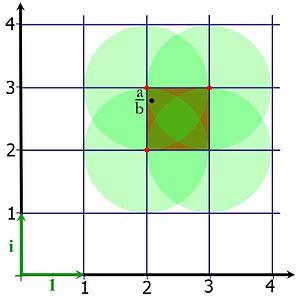
En mathématiques, et plus précisément, en théorie algébrique des nombres, un entier de Gauss est un élément de l'anneau des entiers quadratiques de l'extension quadratique des rationnels de Gauss. Il s'agit donc d'un nombre complexe dont la partie réelle et la partie imaginaire sont des entiers relatifs.
En mathématiques et plus précisément en algèbre, dans le cadre de la théorie des anneaux, un anneau euclidien est un type particulier d'anneau commutatif intègre.
En mathématiques et plus précisément en théorie algébrique des nombres, l’arithmétique modulaire est un ensemble de méthodes permettant la résolution de problèmes sur les nombres entiers. Ces méthodes dérivent de l’étude du reste obtenu par une division euclidienne.